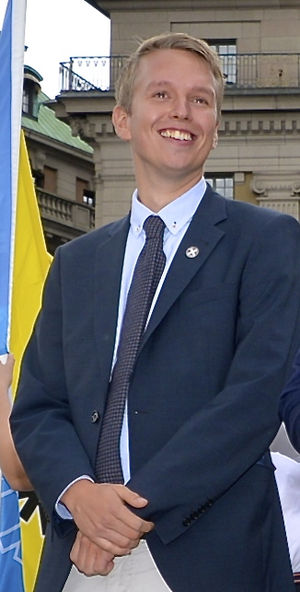
Daniel Stokholm
Daniel Stokholm under en march sammen med Svenskernes Parti i Stockholm 2014.
Daniel Stokholm, tidligere Daniel Carlsen, er en tidligere dansk nationalistisk politiker og tidligere nynazist. Daniel Stokholm har været eksponeret i medierne som formand for Danskernes Parti. Den 19. november 2013 stillede han for første gang op til valg i forbindelse med kommunal- og regionsrådsvalget. I Region Midtjylland fik han 1.087 personlige stemmer og til kommunalvalget i Aarhus 391 personlige stemmer. Det opnåede stemmetal var dog ikke nok til repræsentation i hverken region eller kommune. I juni 2017 meddelte han, at han stoppede sine politiske aktiviteter, og Danskernes Parti nedlagde sig selv. Meddelelsen blev offentliggjort lørdag 24. juni, hvor For Frihed afholdt den årlige folkefest; men DP's medlemmer var ikke blevet orienteret på forhånd og fik derfor først meddelelsen gennem pressen.